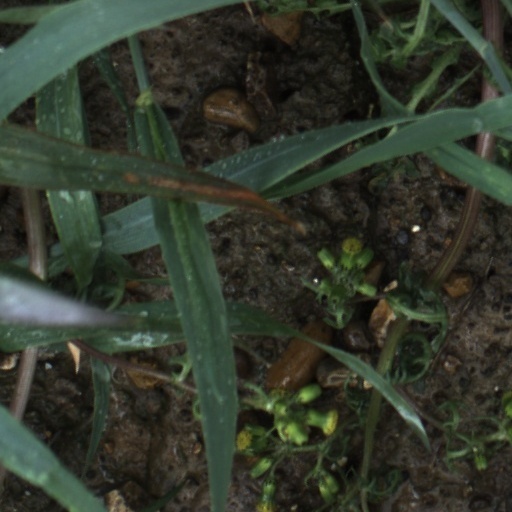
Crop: wheat